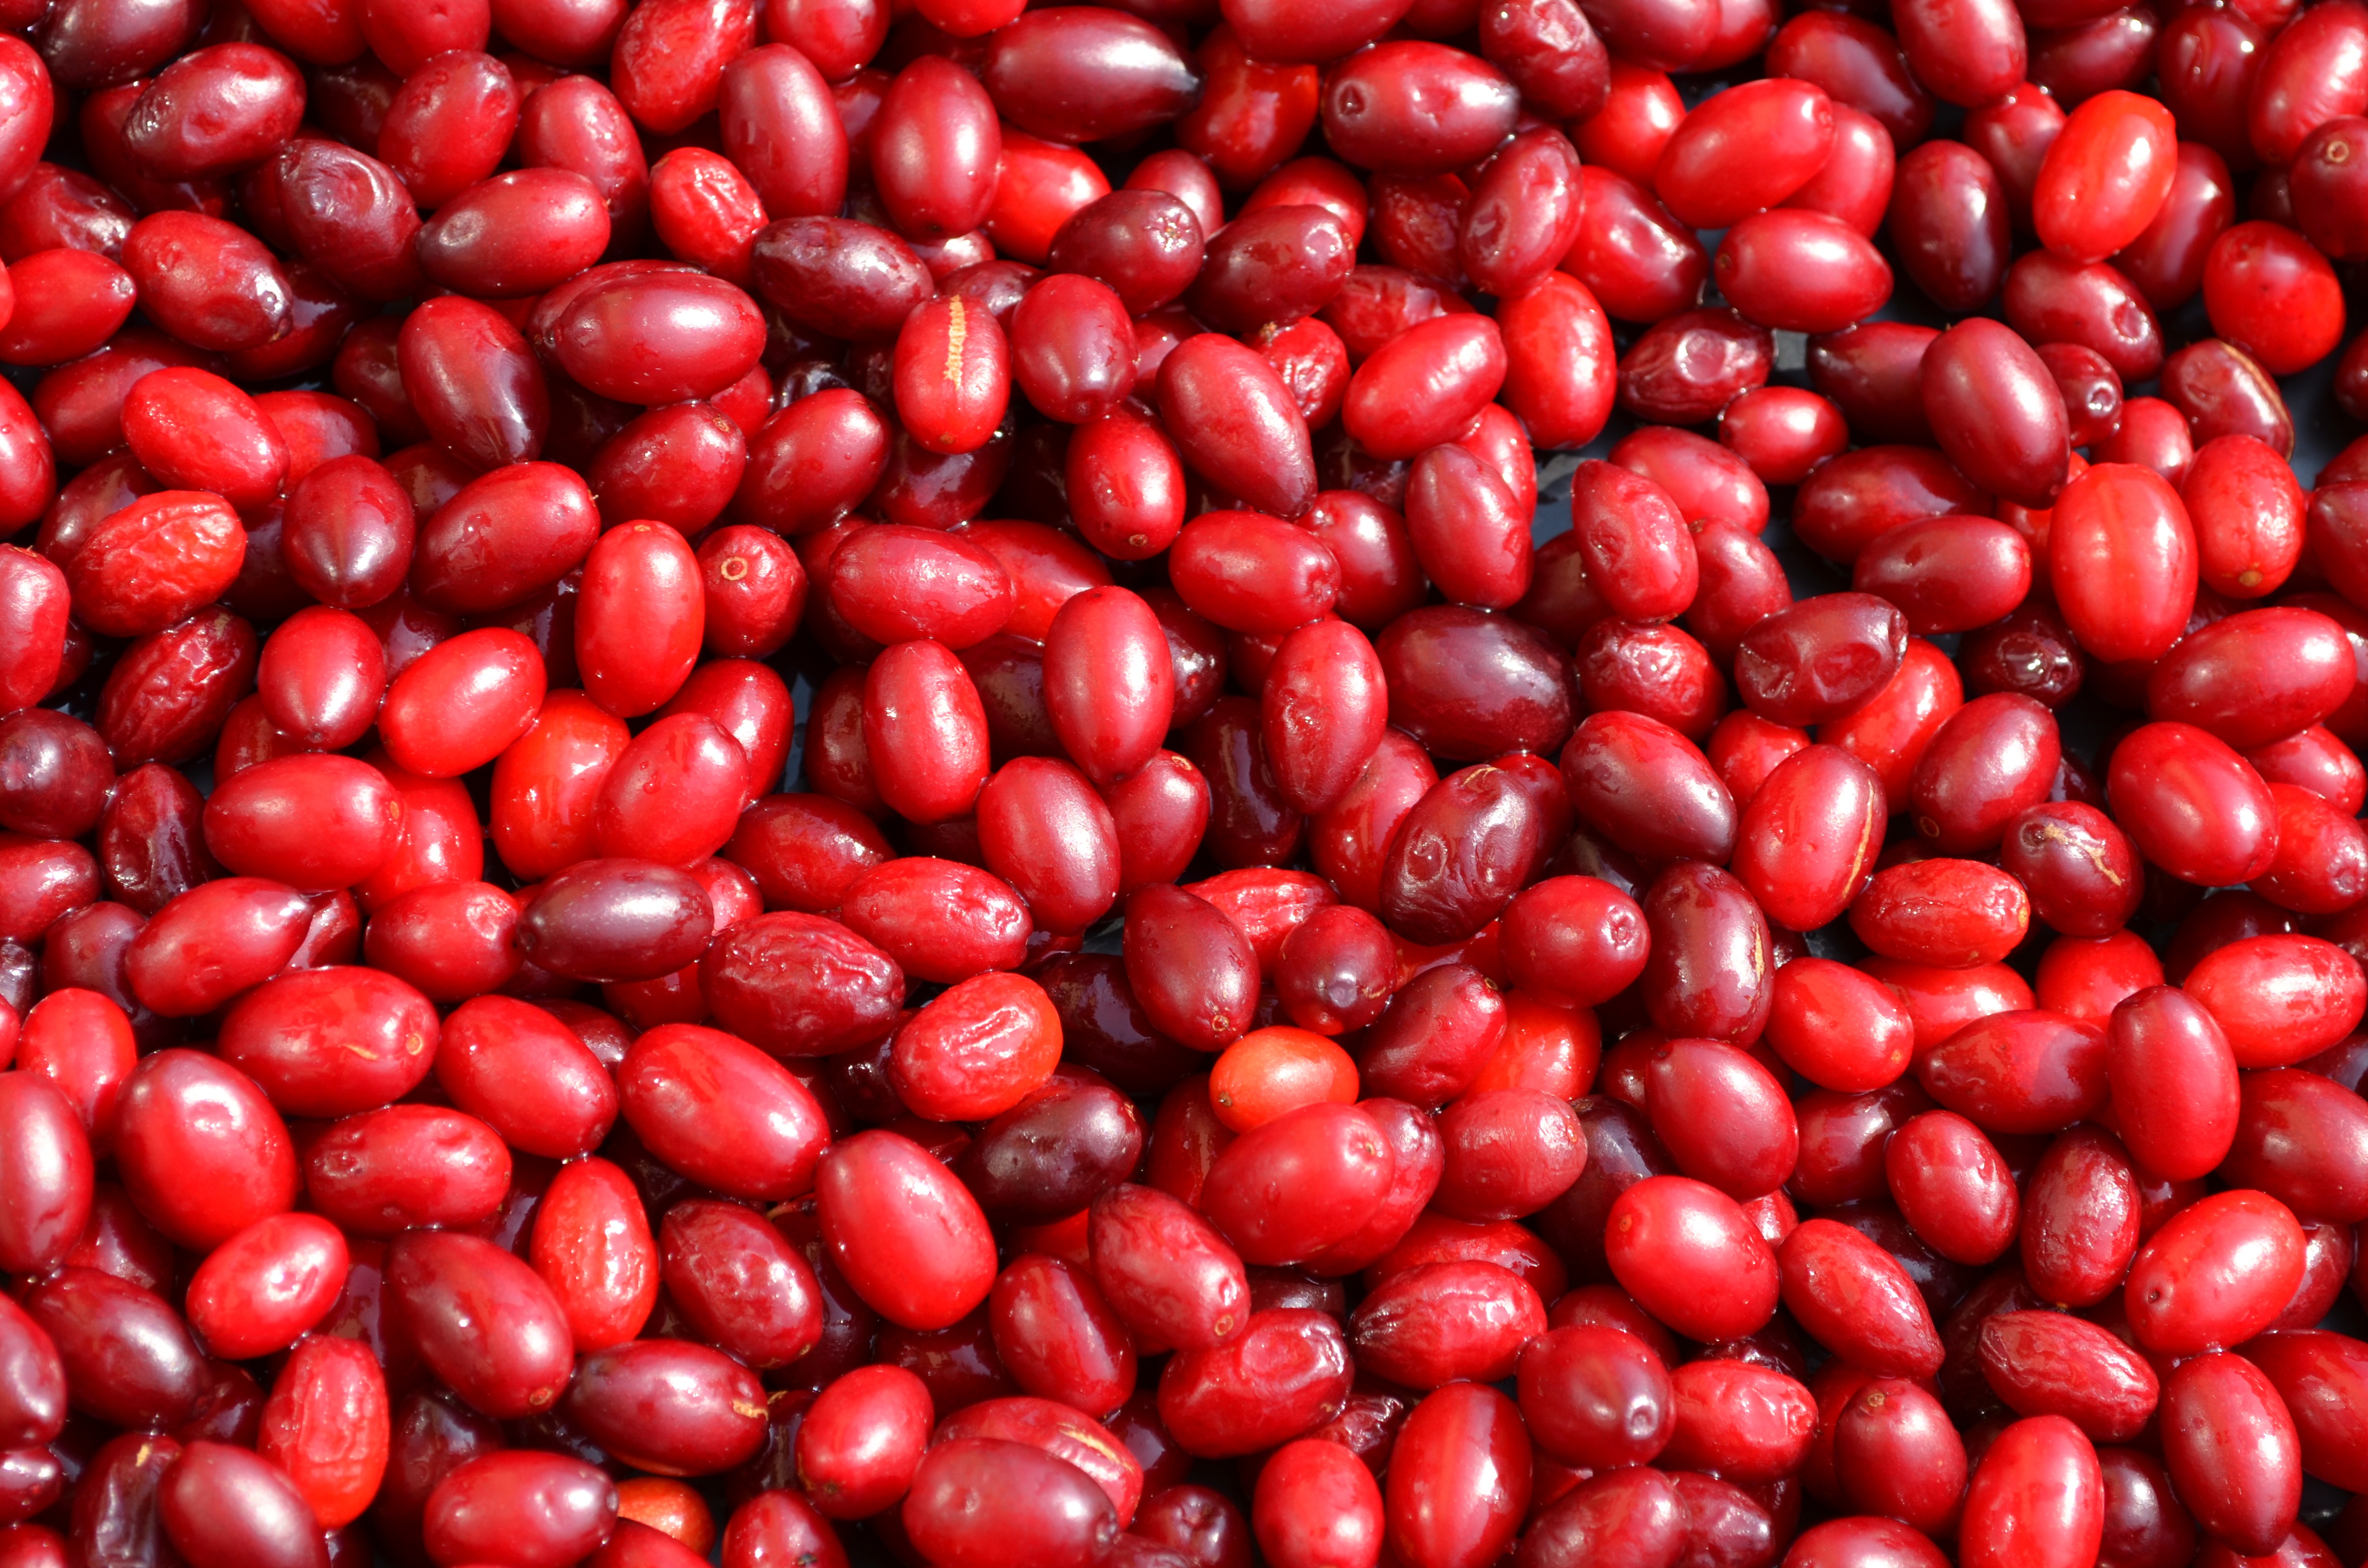
tree, nature, plant, fruit, bush, food, red, produce, vegetable, crop, autumn, eat, alcohol, vitamin, nutrition, dogwood, liqueur, vitamins, healthy eating, rose hip, mature, flowering plant, vitamin c, a collection of, tincture, land plant, common bean, pink peppercorn, dereni wka